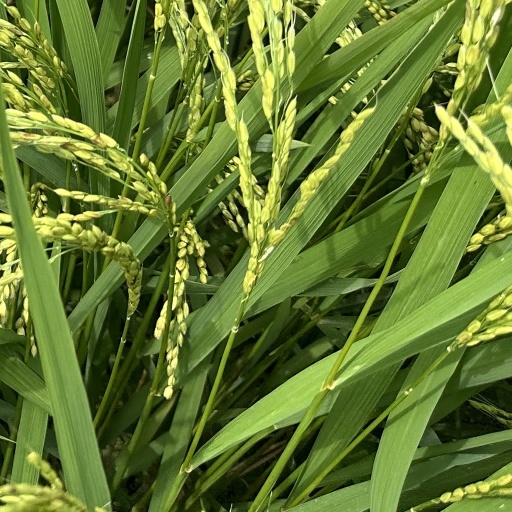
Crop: rice